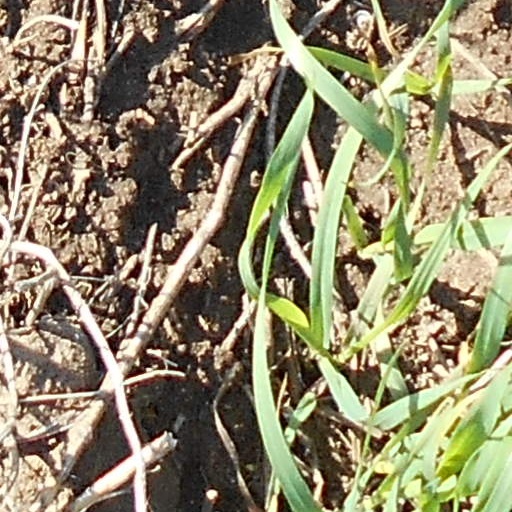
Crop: wheat